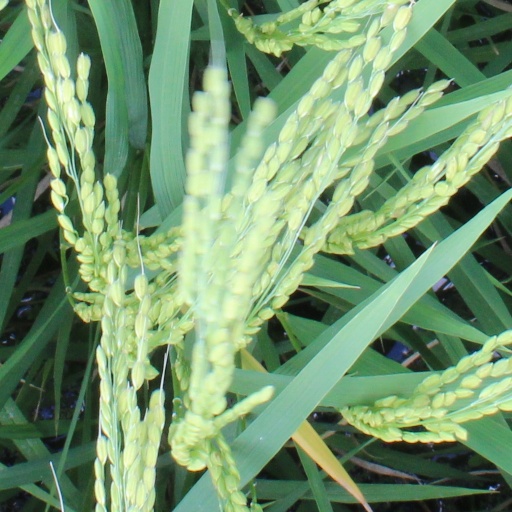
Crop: rice